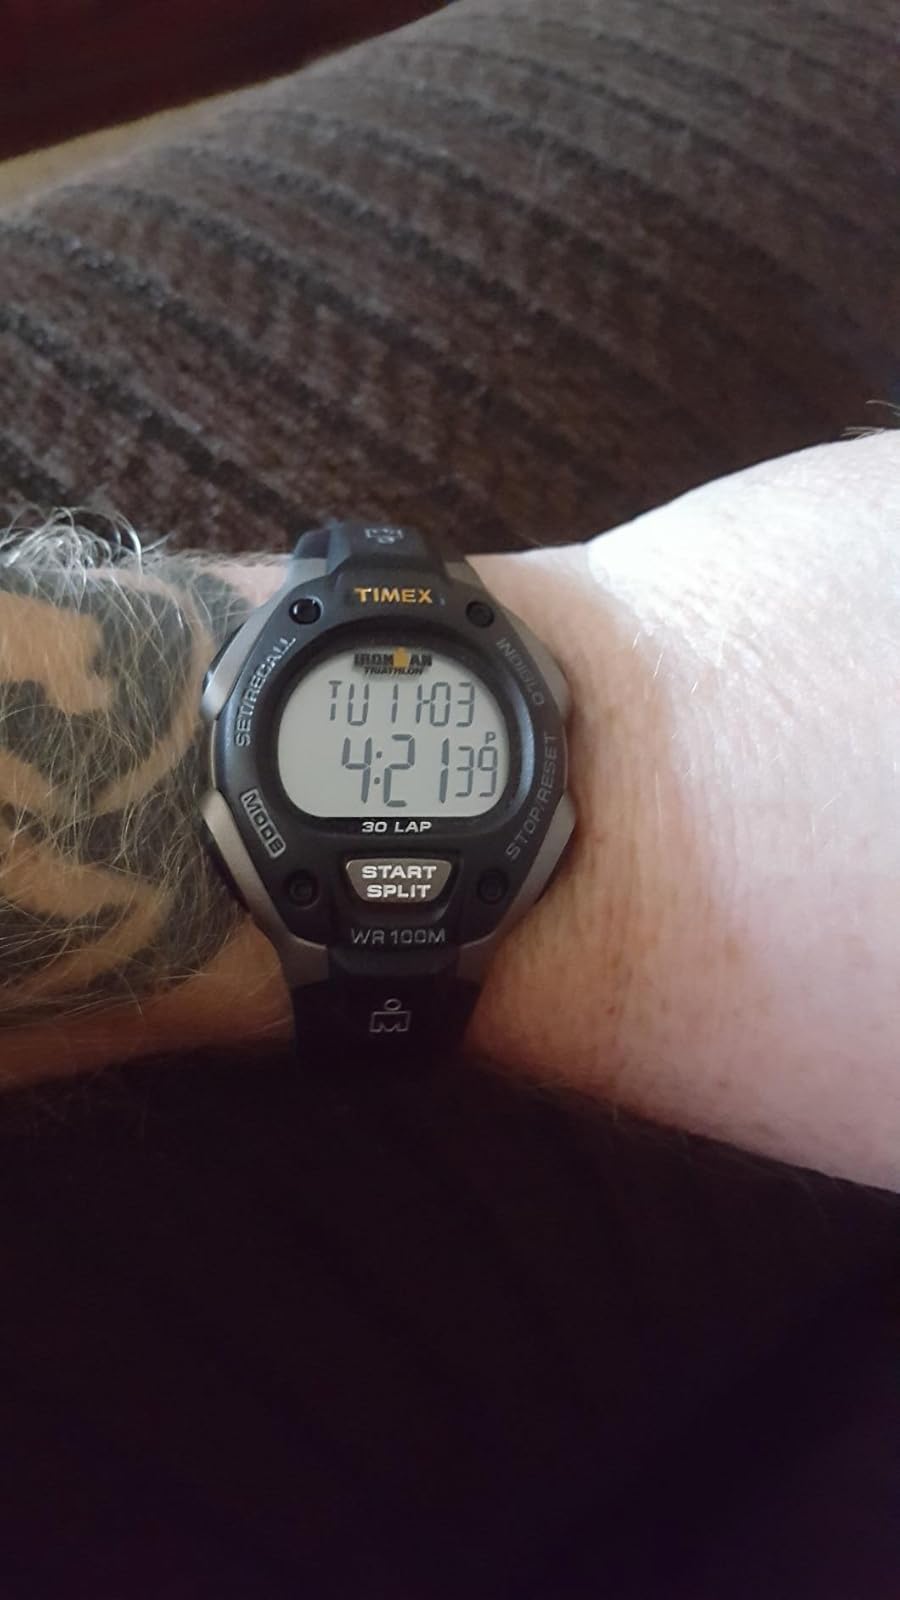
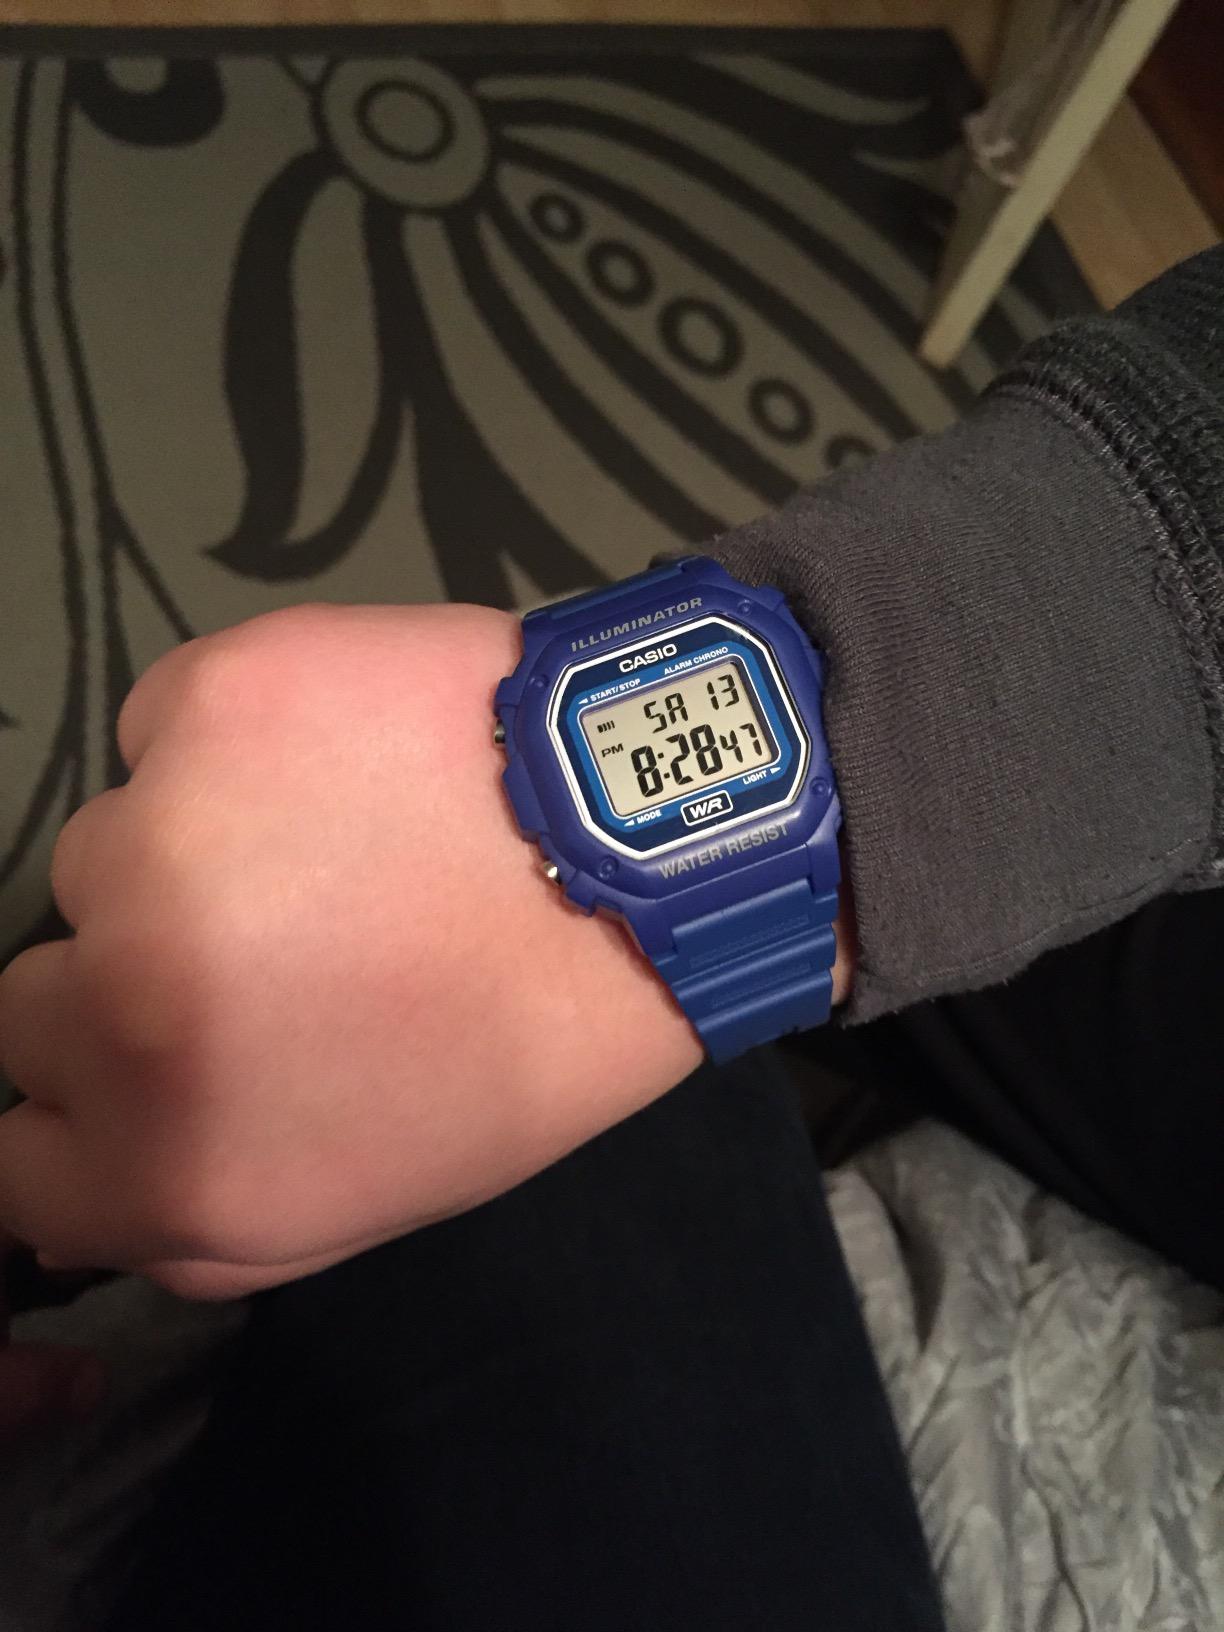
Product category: accessories_watch
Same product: no